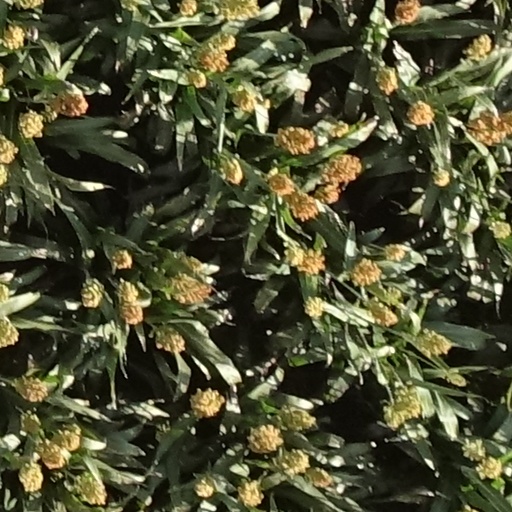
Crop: sorghum